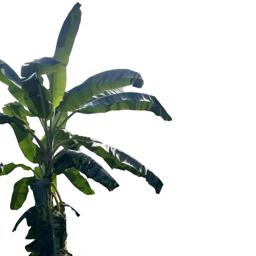
Label: MALBHOG LEAF